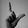
ASL letter: L